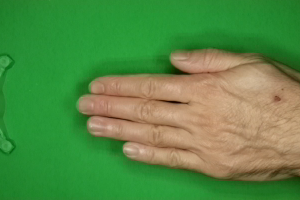
Label: paper